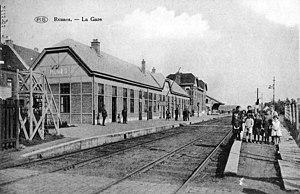
La gare de Rumes reconstruite après les destructions de la Première Guerre mondiale.
En Belgique et en France, les gares de la reconstruction sont un ensemble de gares construites au lendemain de la Première Guerre mondiale pour remplacer des bâtiments détruits ou gravement endommagés lors du conflit. Un certain nombre de ces gares possédaient un plan ou des éléments communs entre-elles qui ont été utilisés uniquement pour ces gares ; elles sont désignées bâtiment type « Reconstruction ».
La gare de Rumes est une gare ferroviaire belge de la ligne 88A, de Tournai à Rumes et à la frontière. Elle était située au bourg centre de la commune de Rumes dans la province de Hainaut.